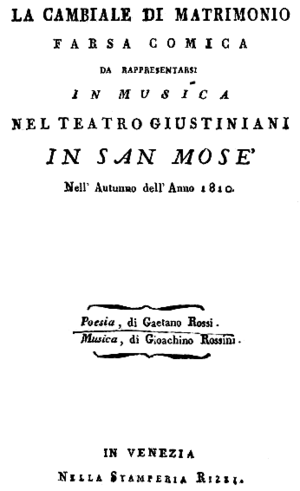
La cambiale di matrimonio / Synopsis
Forsiden til operaens libretto, 1810
La cambiale di matrimonio er en komisk opera i én akt af Gioachino Rossini til en libretto af Gaetano Rossi. Librettoen er baseret på et skuespil af Camillo Federici samt på en tidligere libretto skrevet af Giuseppe Checcherini til Carlo Coccias opera fra 1807, Il matrimonio per lettera di cambio. Operaen fik premiere den 3. november 1810 på Teatro San Moisè i Venedig.